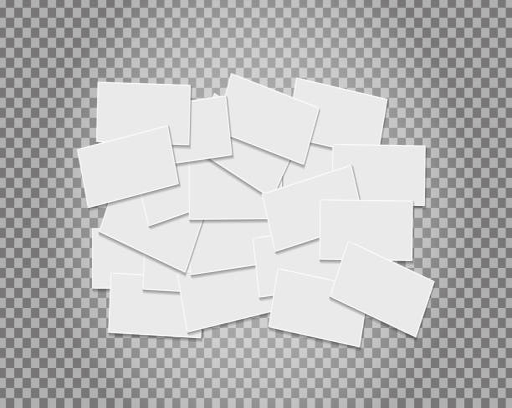
realistic isolated business cards on the transparent background .